Somatic cell nuclear transfer

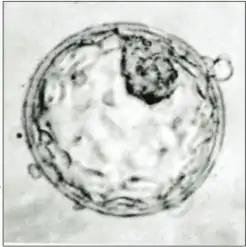
Human blastocyst, showing the inner cell mass (top, right)

Nuclear transfer techniques present a different set of ethical considerations than those associated with the use of other stem cells like embryonic stem cells which are controversial for their requirement to destroy an embryo. These different considerations have led to some individuals and organizations who are "not" opposed to human embryonic stem cell research to be concerned about, or opposed to, SCNT research.